Alaska Steamship Company

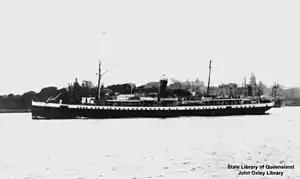
, bought from the Oceanic Steamship Co in 1910

The company greatly benefited from the Merchant Marine Act of 1920, which required ships connecting two United States ports to fly the United States flag. The legislation forced two Canadian shipping companies out of the Alaska market. The Alaska Steamship Company eventually enjoyed a near monopoly of freight and passenger service to Alaska.